Van Cortlandt Park

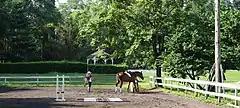

The Putnam Trail (easy), runs north through the woods to the east of this lawn and west of Van Cortlandt Lake, through the golf course and along Tibbetts Brook and the former New York and Putnam Railroad line into Yonkers, where it connects to Westchester County's paved South County Trailway. Previously unpaved, the Putnam Trail underwent a reconstruction project starting in August 2019 and was reopened in October 2020 as a paved pedestrian and bicycle path.